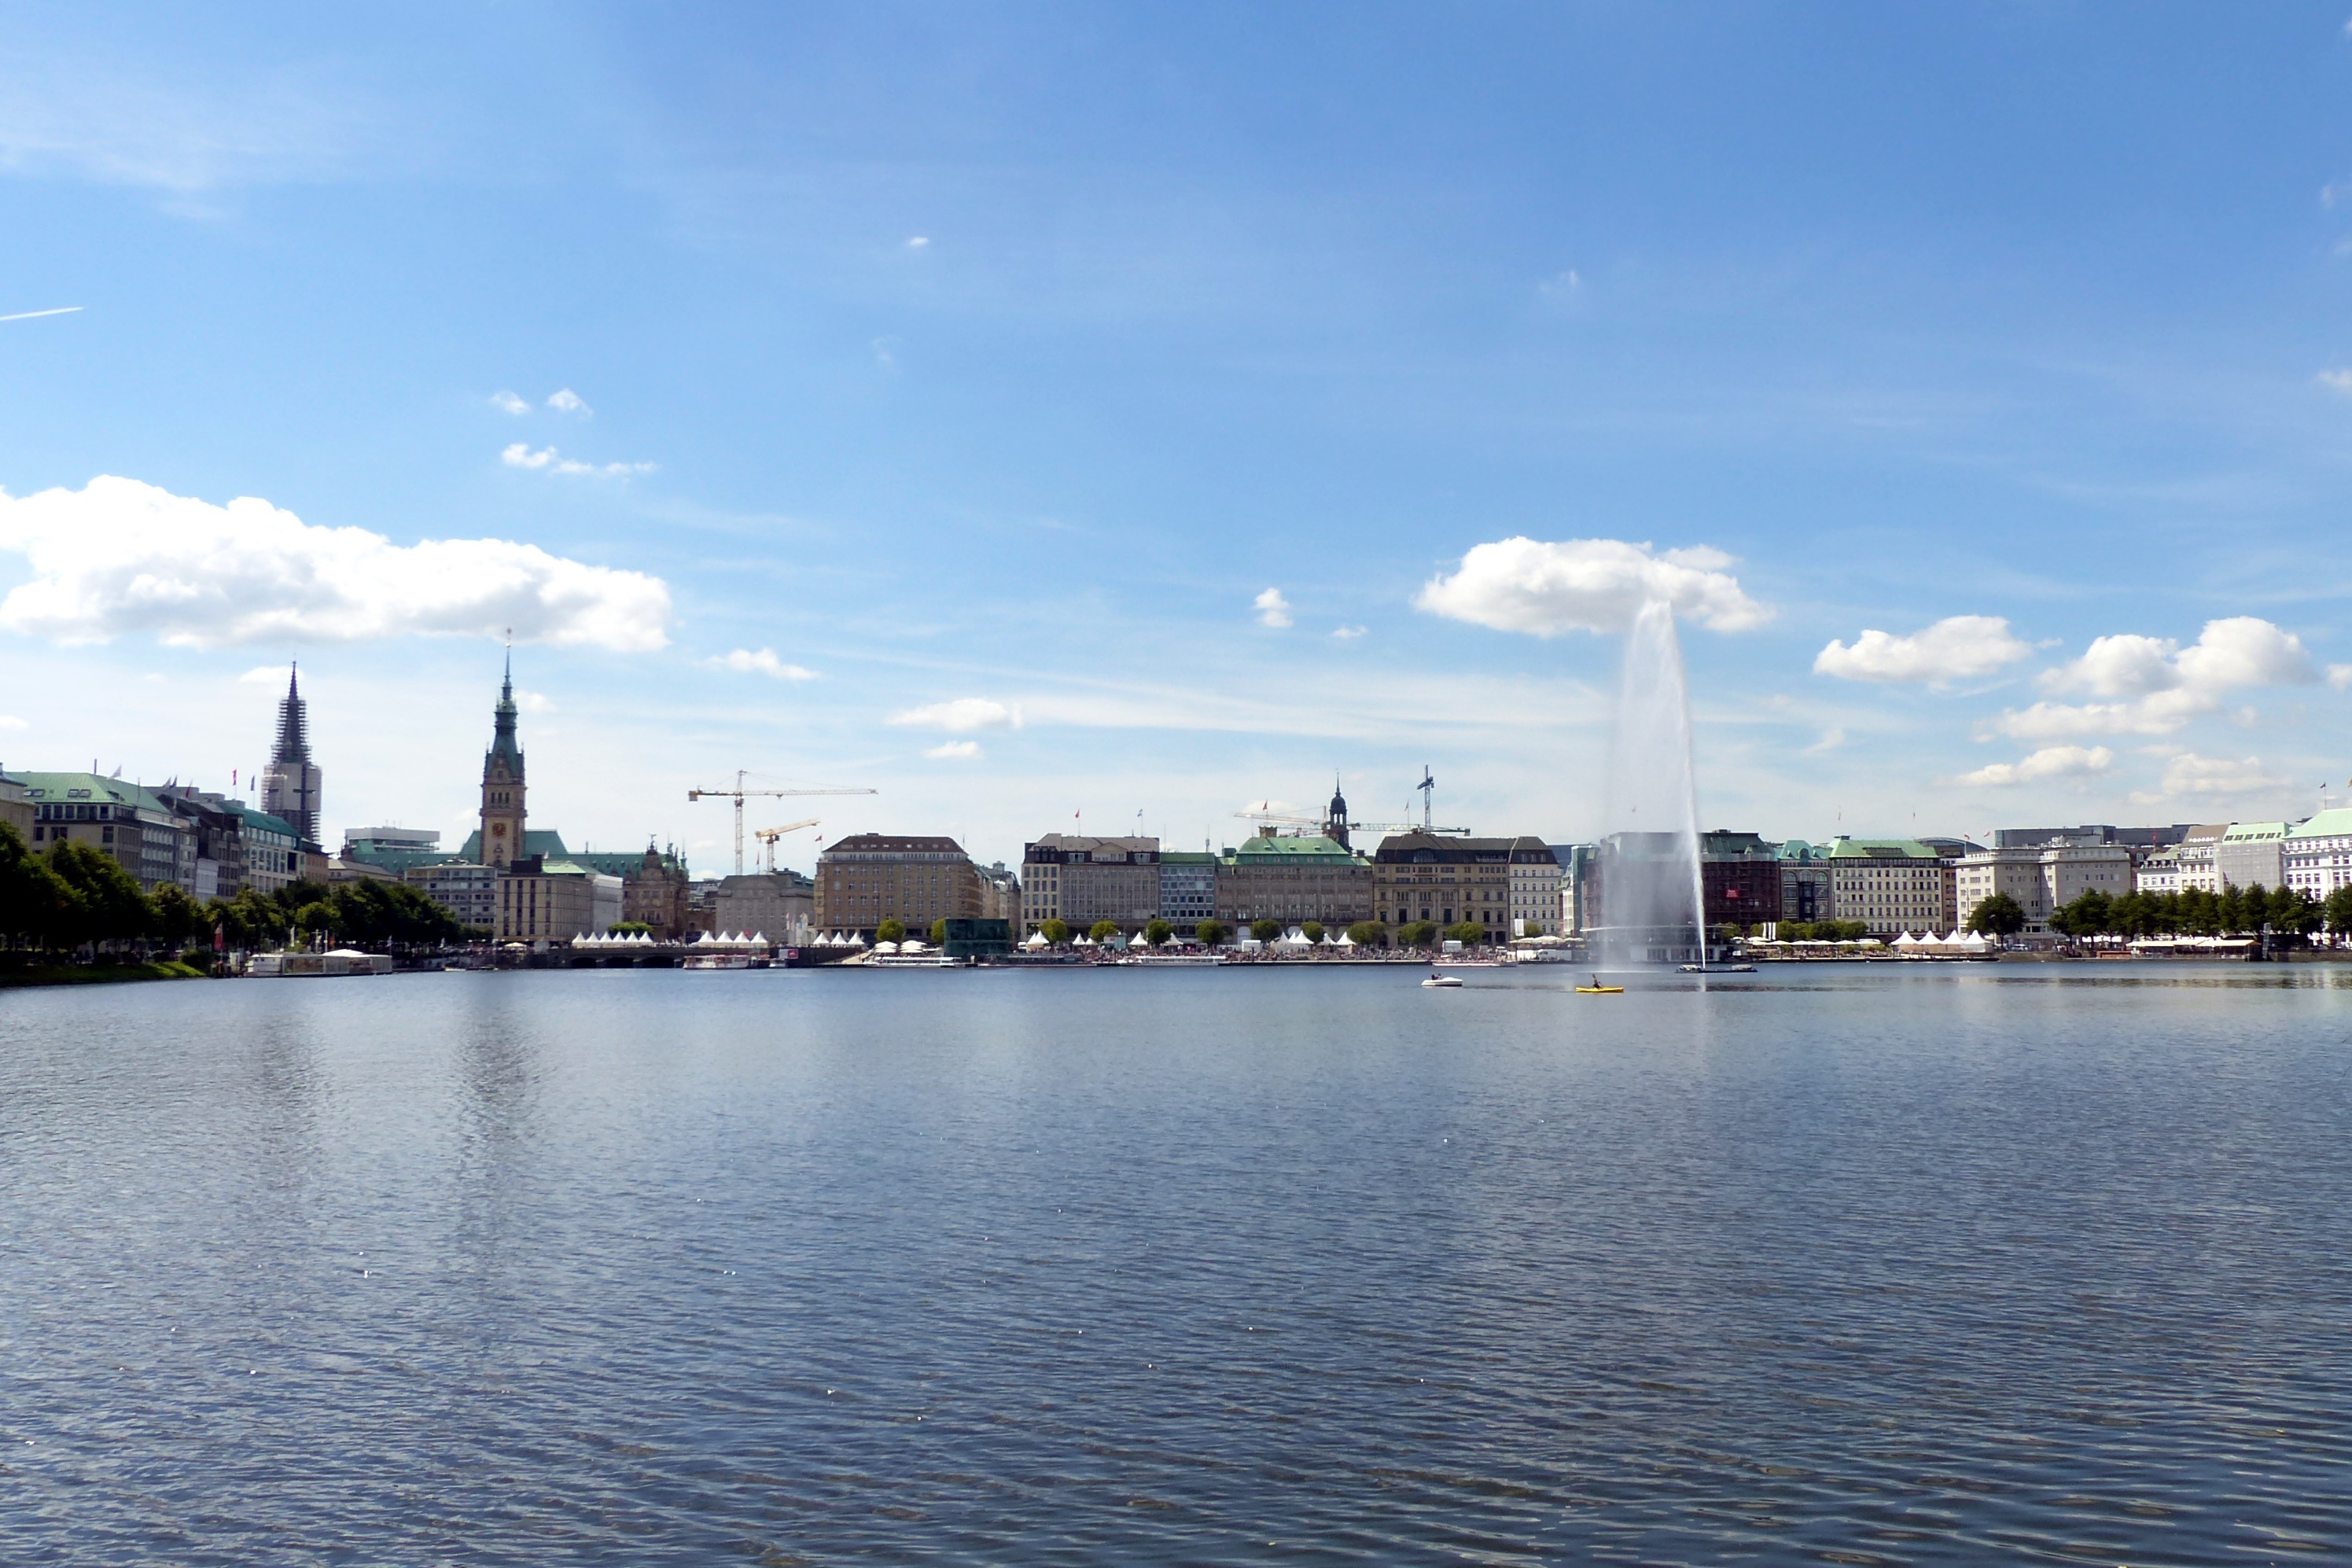
sea, water, horizon, dock, bridge, skyline, city, skyscraper, river, cityscape, panorama, downtown, dusk, reflection, harbor, marina, waterway, hamburg, big city, binnenalster, human settlement